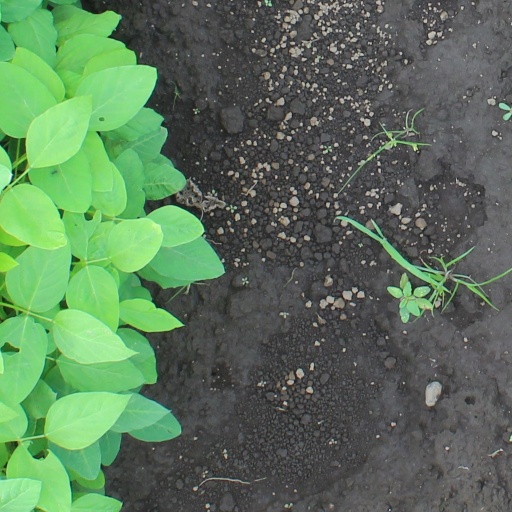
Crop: soybean